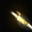
Label: rocket